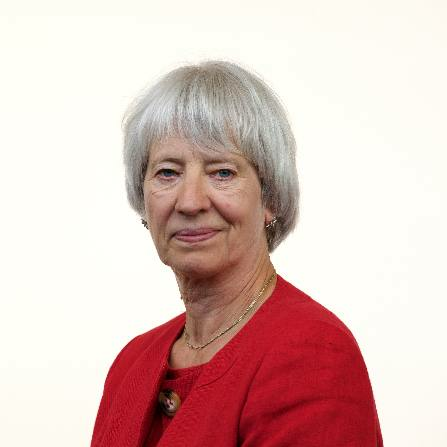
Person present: Yes